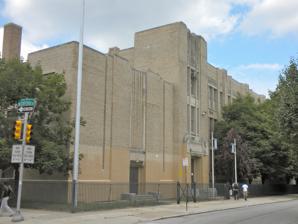
Building: George Meade School
Country: United States of America
Year built: 1936
United States historic place George Meade School U.S. National Register of Historic Places U.S. Historic district Contributing property George Meade School, August 2010 Show map of Philadelphia Show map of Pennsylvania Show map of the United States Location 1600 N. 18th St., Philadelphia , Pennsylvania , United States Coordinates 39°58′43″N 75°09′53″W / 39.9785°N 75.1648°W / 39.9785; -75.1648 Area 1 acre (0.40 ha) Built 1936 Built by Smith & Bradley Architect Irwin T. Catharine Architectural style Moderne MPS Philadelphia Public Schools TR NRHP reference No. 86003305 Added to NRHP December 4, 1986 The General George G. Meade School is a historic elementary/middle school located in the North Central neighborhood of Philadelphia , Pennsylvania , United States . Part of the School District of Philadelphia , it was added to the National Register of Historic Places in 1986, and is a contributing property to the Lower North Philadelphia Speculative Housing Historic District . History and architectural features Designed by Irwin T. Catharine , the General George G. Meade School was built in 1936. It is a three-story, eleven-bay, yellow, brick building, which was created in a Moderne -style. It also has a four-story, five-bay addition, which features rounded corners, ribbon bands of windows and low relief Greek figures. It was named for General George Meade (1815–1872). The building was added to the National Register of Historic Places in 1986. It is a contributing property to the Lower North Philadelphia Speculative Housing Historic District . References